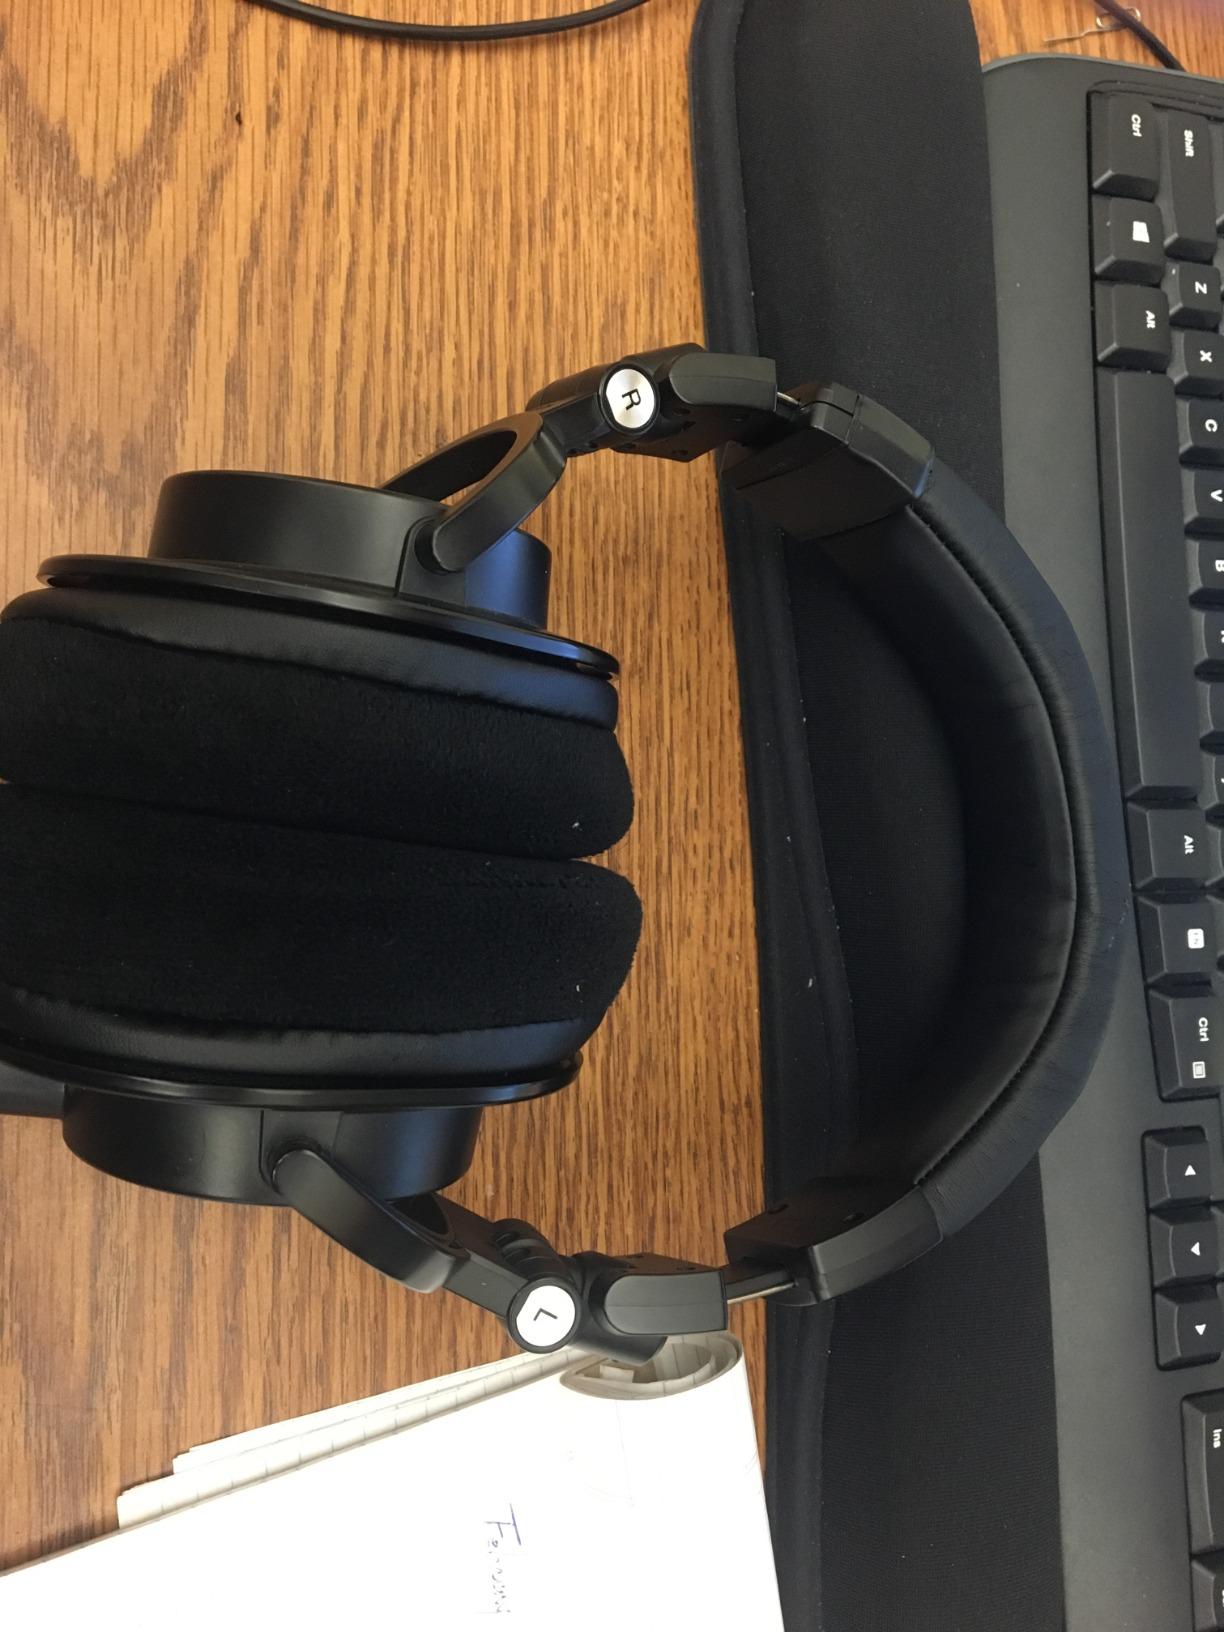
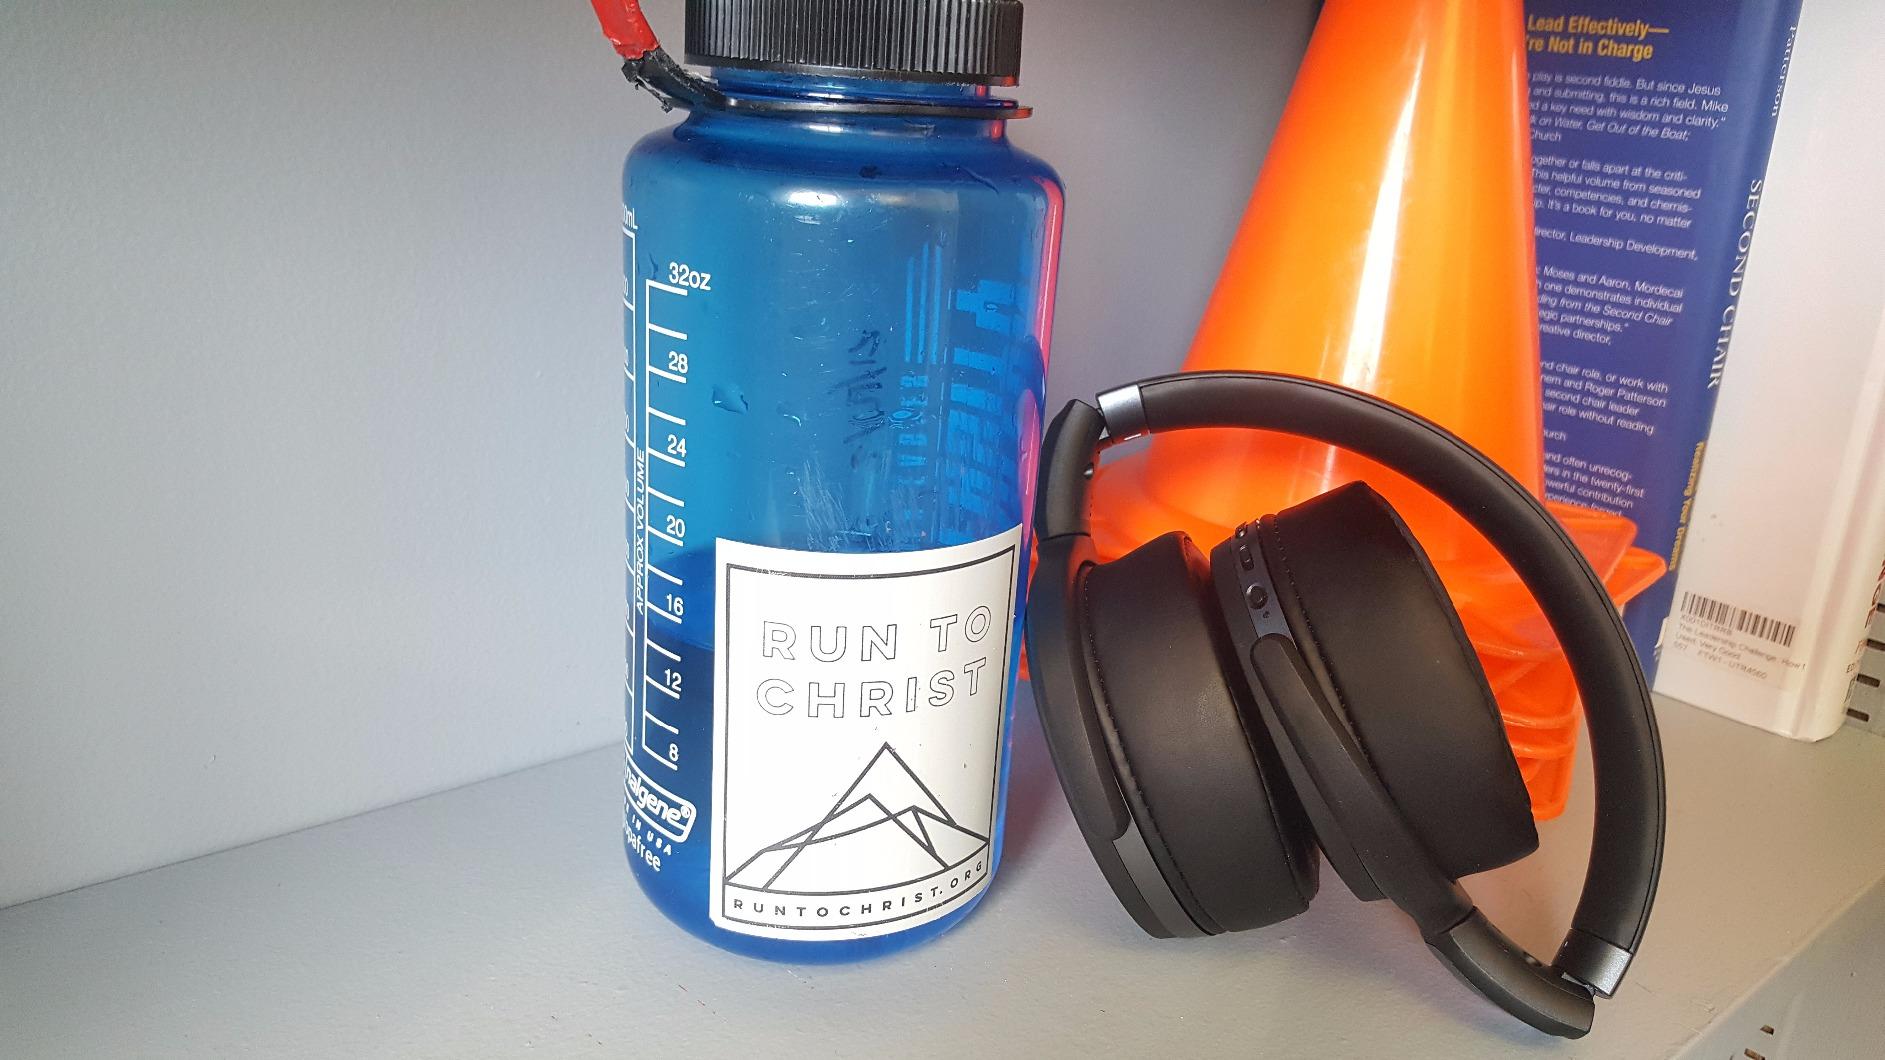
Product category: headphones
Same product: no